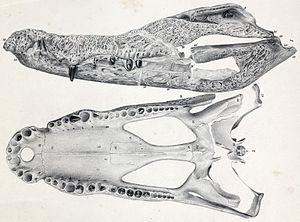
Barbara Yelverton, née le 20 mai 1810 à Brandon House et morte le 18 novembre 1858 à Rome, baronne Grey de Ruthin, marquise de Hastings, est une paléontologue et naturaliste anglaise.